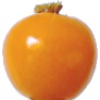
Label: Physalis 1